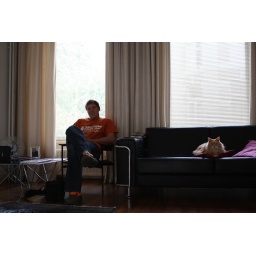
My work station. Notice &amp;quot;Dream&amp;quot; the cat sitting by my side, forever guarding the couch.